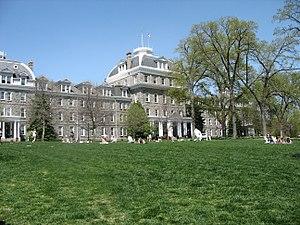
Le Swarthmore College est une université d'arts libéraux américaine située à Swarthmore, à 32 kilomètres au sud-ouest de Philadelphie.L'université compte environ 1 600 étudiants. Fondée par des quakers en 1864, elle n'a plus d'affiliation religieuse depuis le début du XXᵉ siècle.
Le Tri-College Consortium est une collaboration entre trois universités d'arts libéraux privées de la banlieue de Philadelphie : Bryn Mawr College, Haverford College et Swarthmore College. Le consortium permet aux étudiants de s'inscrire à des cours dans les autres colleges. Bryn Mawr et Haverford entretiennent une relation particulièrement étroite. Les deux écoles partagent un journal étudiant et une station de radio et ont une vie étudiante relativement intégrée. Un bus transporte les étudiants d'un campus à l'autre.
Swarthmore est un borough situé dans le comté de Delaware, non loin de Philadelphie, dans le Commonwealth de Pennsylvanie, aux États-Unis. Sa population s’élevait à 6 194 habitants lors du recensement de 2010, estimée à 6 401 habitants en 2018.